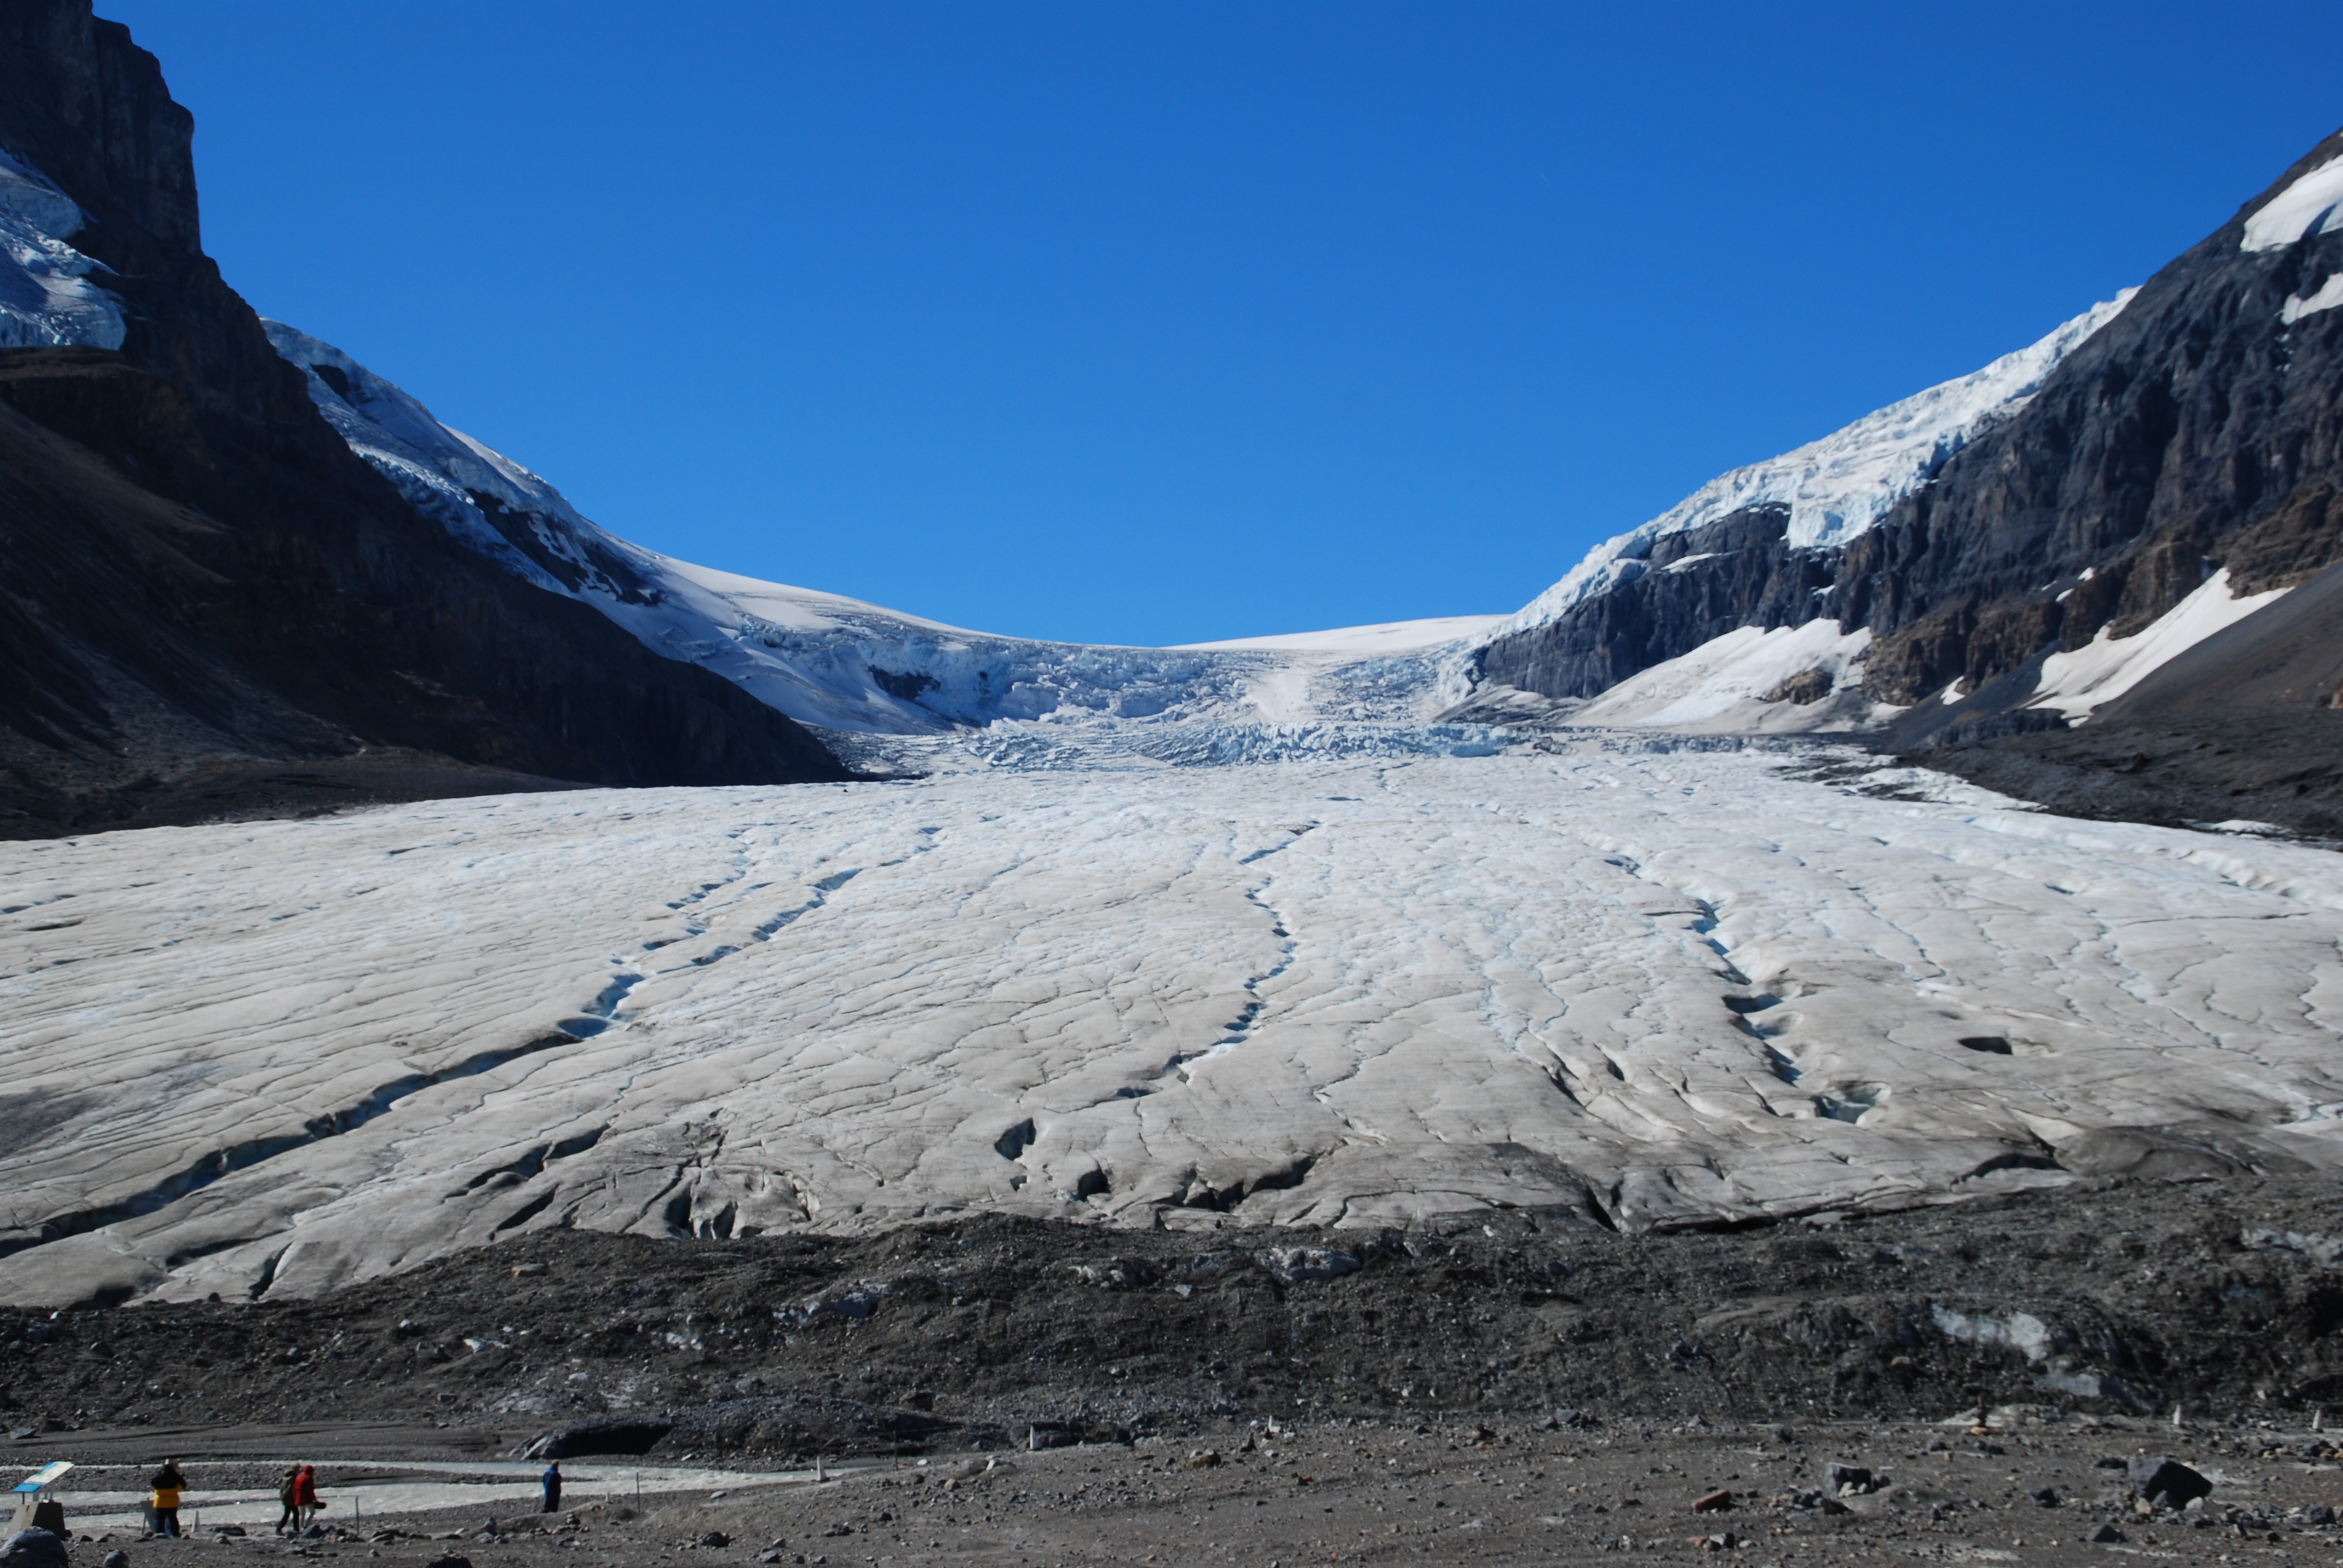
nature, mountain, snow, winter, mountain range, ice, glacier, national park, ridge, mountains, alps, canada, plateau, fell, cirque, bc, moraine, landform, mountain pass, geographical feature, mountainous landforms, glacial landform, geological phenomenon